Canada

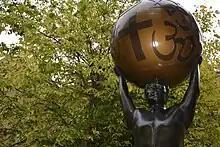
Freedom of religion sculpture by Marlene Hilton Moore at the McMurtry Gardens of Justice in Toronto

Canada has a highly developed mixed-market economy, with the world's ninth-largest nominal GDP , at approximately . It is one of the world's largest trading nations, with a highly globalized economy. In 2021, Canadian trade in goods and services reached $2.016 trillion. Canada's exports totalled over $637 billion, while its imported goods were worth over $631 billion, of which approximately $391 billion originated from the United States. In 2018, Canada had a trade deficit in goods of $22 billion and a trade deficit in services of $25 billion. The Toronto Stock Exchange is the ninth-largest stock exchange in the world by market capitalization, listing over 1,500 companies with a combined market capitalization of over .